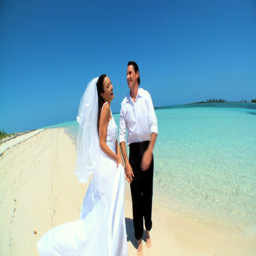
attractive caucasian couple laughing & dancing on the beach after their marriage